Drake–Kanye West feud

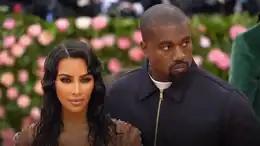
West with his then-wife Kim Kardashian at the 2019 Met Gala.

On April 7, 2023, Drake released "Search and Rescue" where Drake used an excerpt of a conversation between West's ex-wife Kim Kardashian and her mother Kris Jenner about Kim's divorce from West: "I didn't come this far, just to come this far and not be happy", Kardashian told her mother in a clip from an episode of their reality show "Keeping Up with the Kardashians".